Wonder Woman: Bloodlines

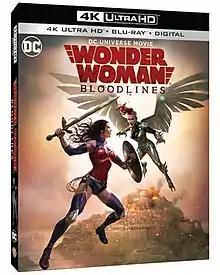
Ultra HD Blu-ray cover

Wonder Woman: Bloodlines is a 2019 American animated superhero film focusing on the superheroine Wonder Woman, the fourteenth installment of the DC Animated Movie Universe and the 38th overall film of the DC Universe Animated Original Movies line. The film was released on digital platforms on October 5, 2019, and was released on 4K Ultra HD and Blu-ray on October 22. It focuses on Wonder Woman facing enemies of the past who come together and form Villainy Inc.